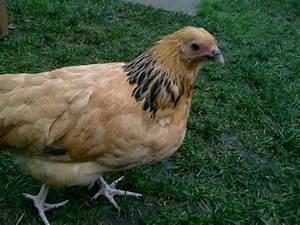
chicken